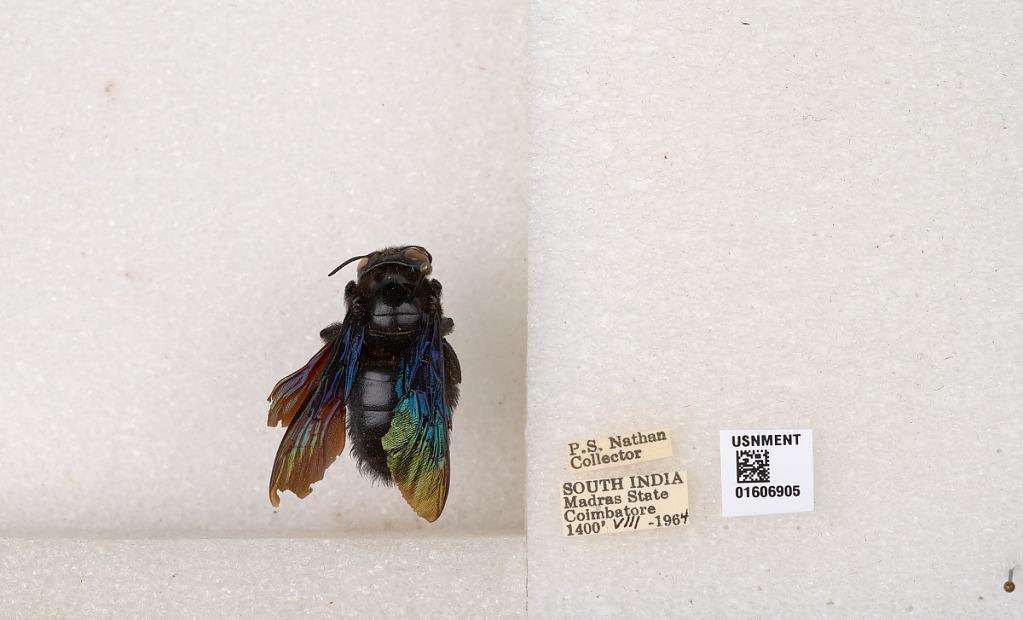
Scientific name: Xylocopa (Biluna) auripennis auripennis Lepeletier
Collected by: P. Nathan
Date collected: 1964-8-1
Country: India
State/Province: Tamil Nadu
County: Coimbatore
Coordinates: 10.9955, 76.9034